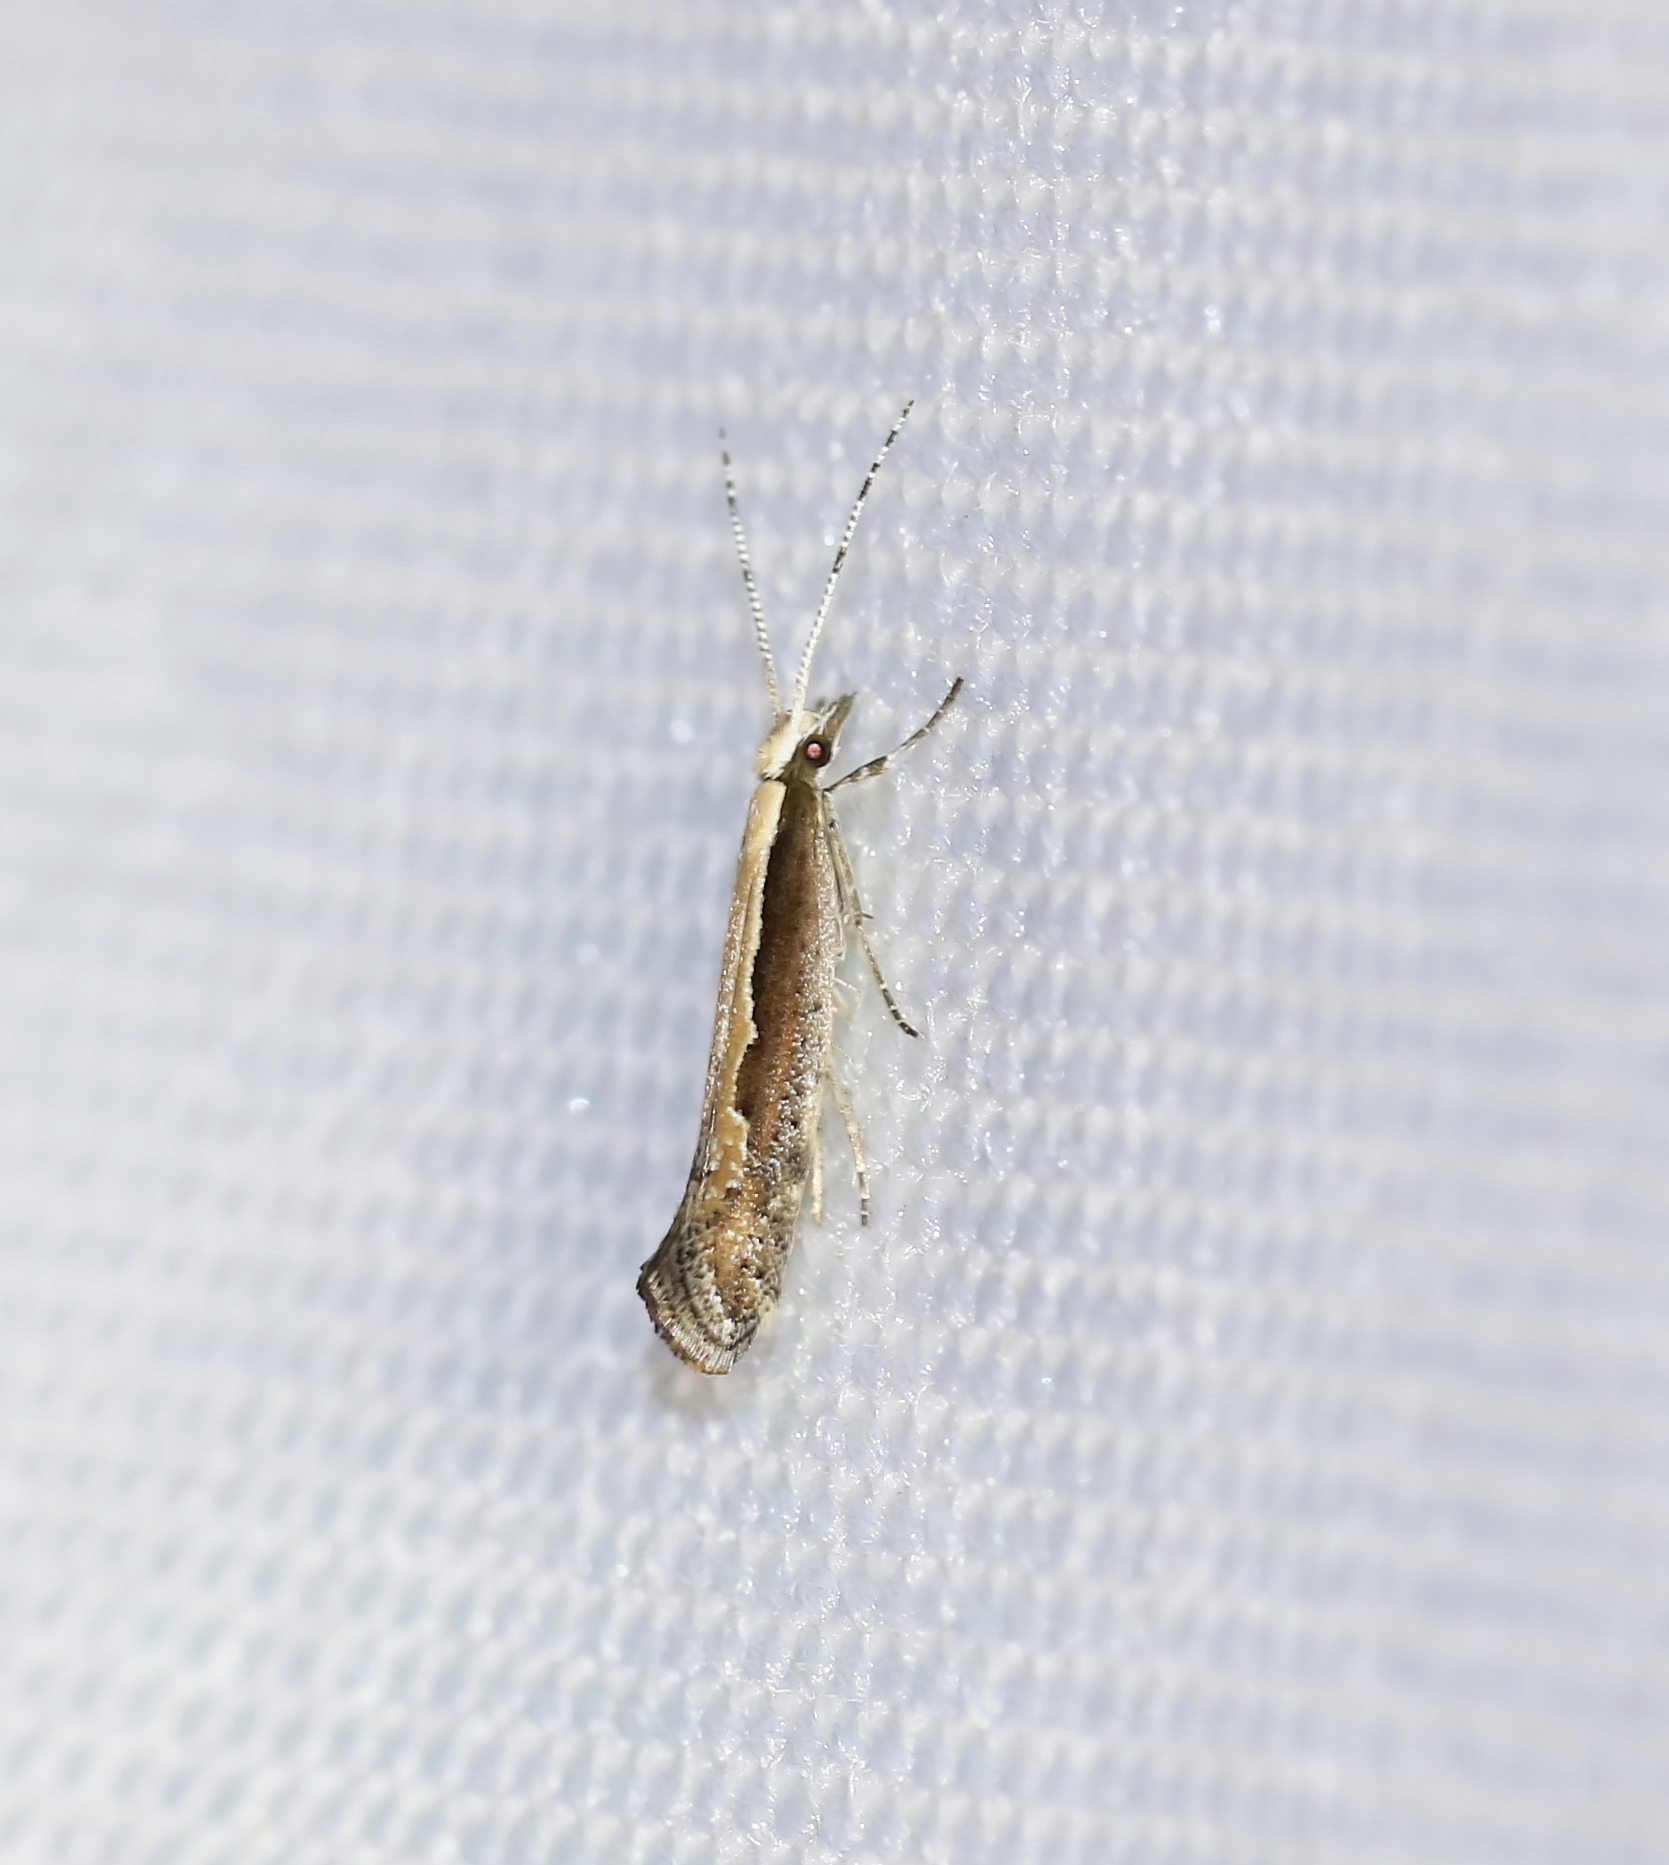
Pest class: diamondback_moth